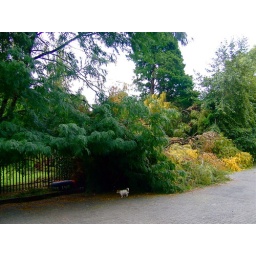
The tree fell over this fence and into the car park.